Hans-Peter Fischer

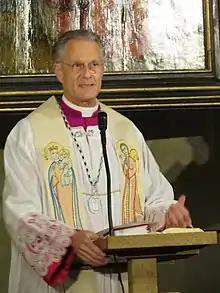
Hans-Peter Fischer preaching at the Collegio Teutonico in 2020

Hans-Peter Fischer (born July 10, 1961 in Freiburg im Breisgau) is a German Catholic priest. He is Prelate Auditor of the Apostolic Tribunal of the Roman Rota since 2017. From 2010 to 2022, he served as rector of the Archconfraternity of Our Lady of Sorrows of the Germans and the Flemish in the Vatican and as rector of the Pontifical Teutonic College of Santa Maria in Campo Santo.